Earl of Lincoln

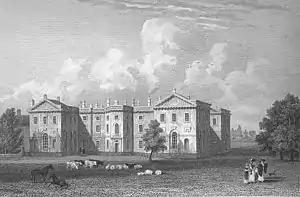
Clumber Park, Nottinghamshire in 1829

Earl of Lincoln is a title that has been created eight times in the peerage of England, most recently in 1572. The earldom was held as a subsidiary title by the Dukes of Newcastle-under-Lyne, from 1768 to 1988, until the dukedom became extinct.